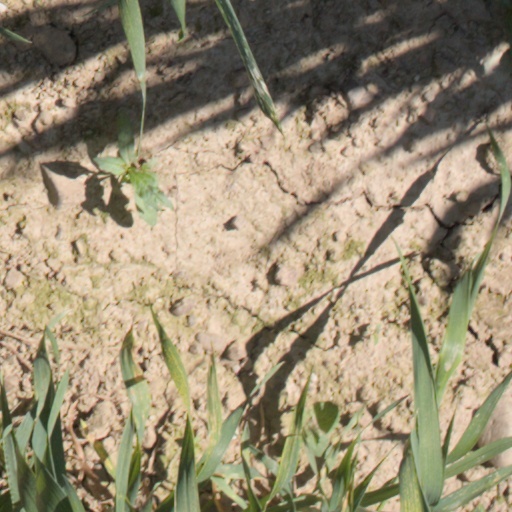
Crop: wheat